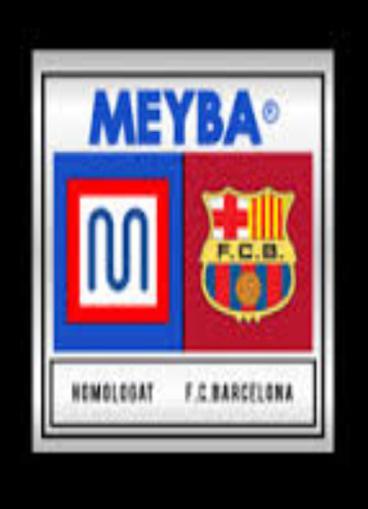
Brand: meyba-2
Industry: Clothes